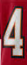
Number: 4